Bromoviridae

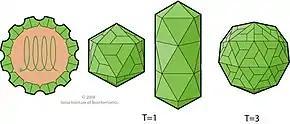
Several different types of virion to be found in family "Bromoviridae"

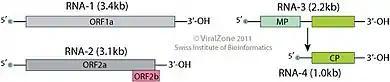
"Bromoviridae" genome map

Viral replication is cytoplasmic, and is lysogenic. Entry into the host cell is achieved by penetration into the host cell. Replication follows the positive stranded RNA virus replication model. Positive stranded rna virus transcription, using the internal initiation model of subgenomic rna transcription is the method of transcription. The virus exits the host cell by tubule-guided viral movement. Plants serve as the natural host. Transmission routes are mechanical and contact.